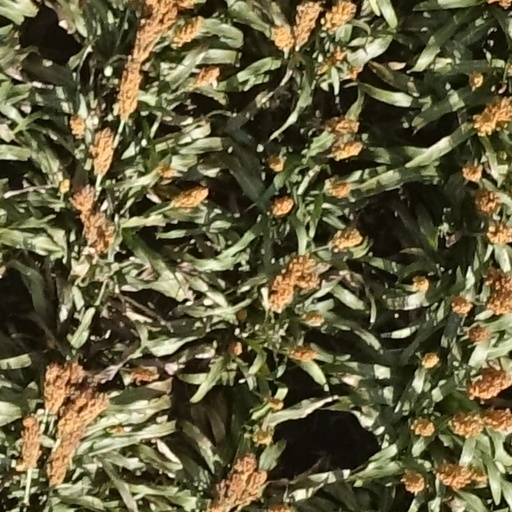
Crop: sorghum